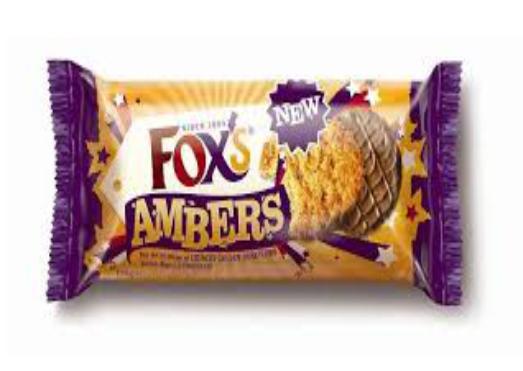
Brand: Fox's Biscuits
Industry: Food